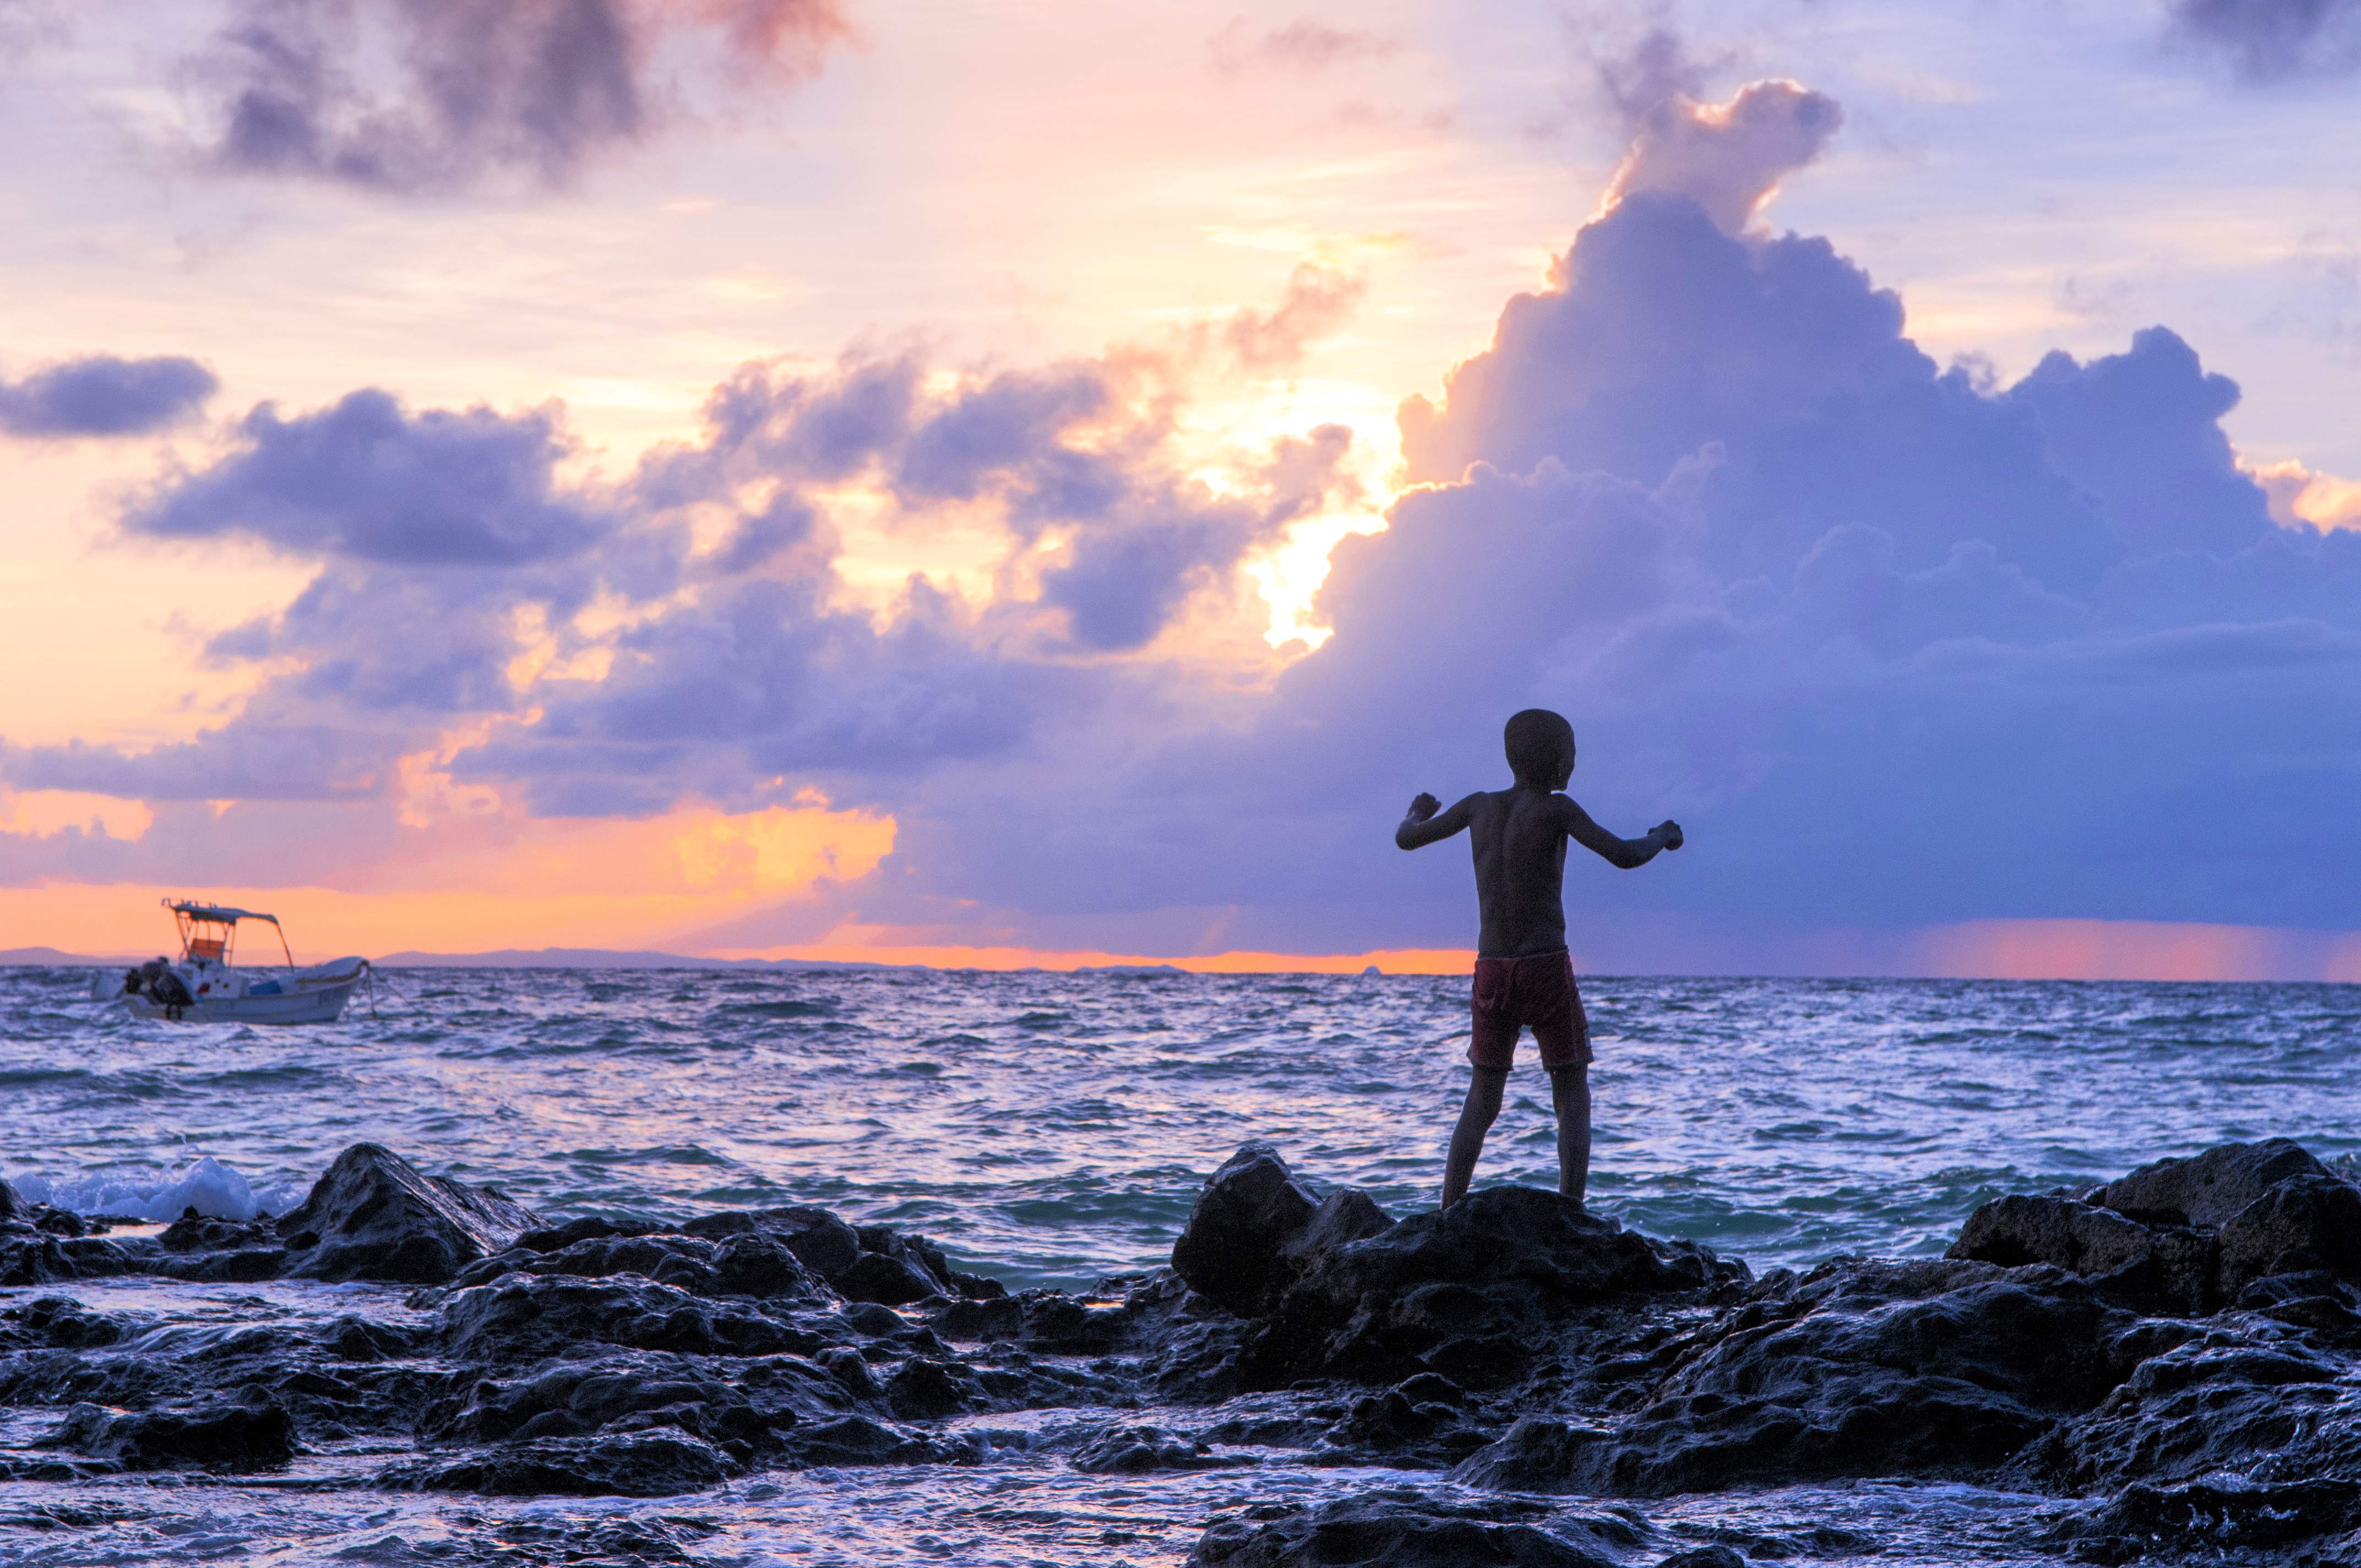
beach, sea, coast, ocean, horizon, cloud, sunrise, sunset, morning, shore, wave, dawn, dusk, evening, madagascar, wind wave